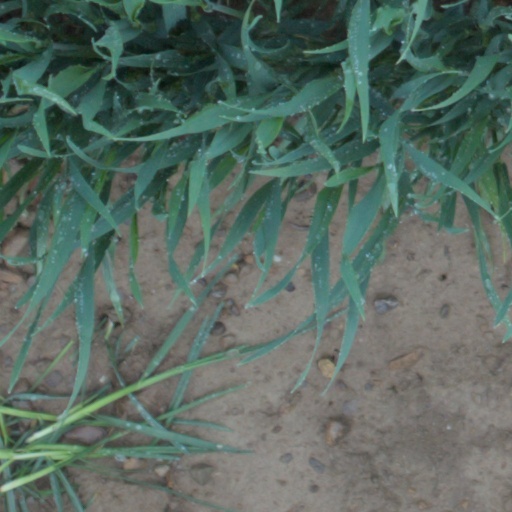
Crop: wheat